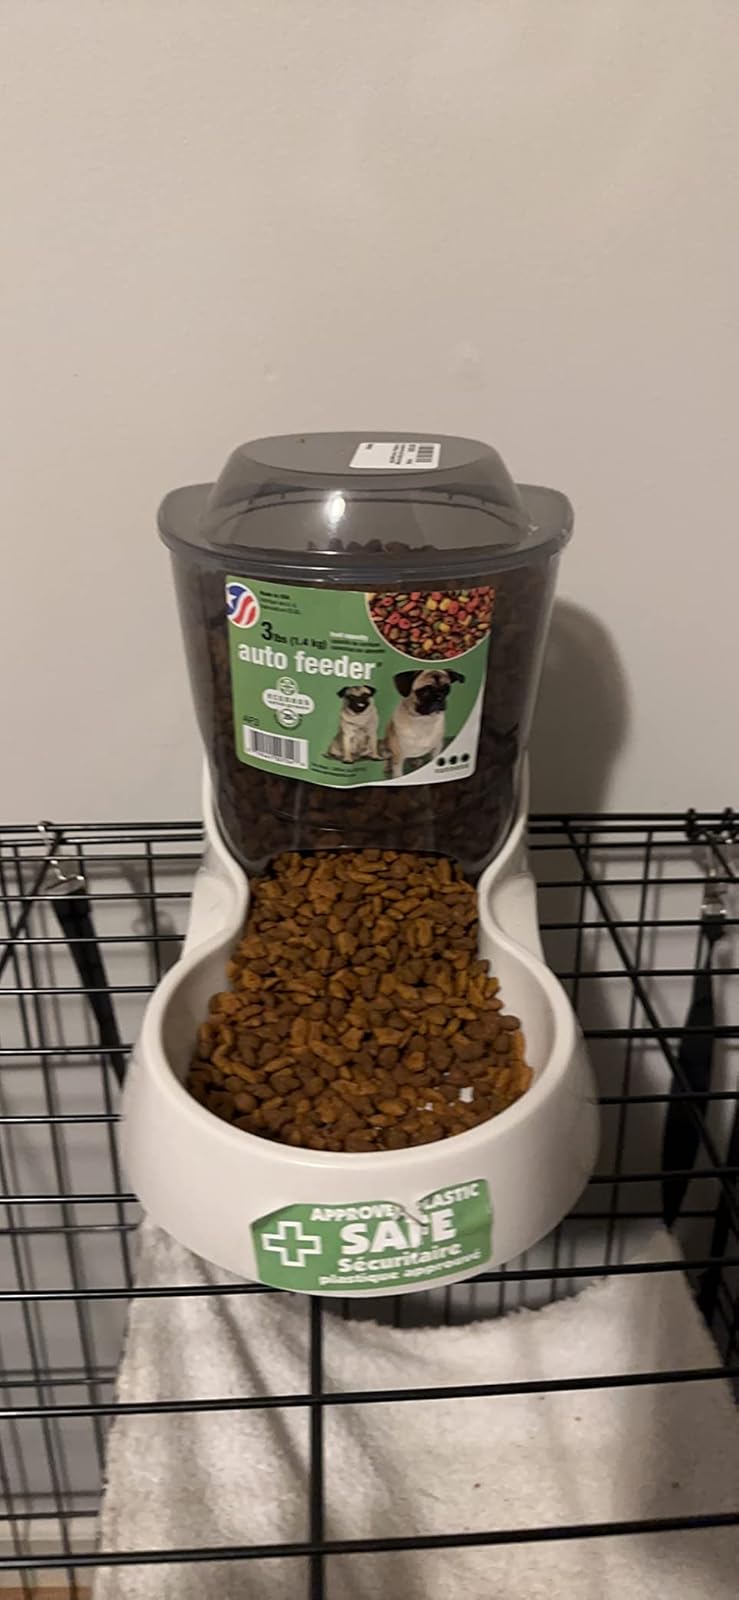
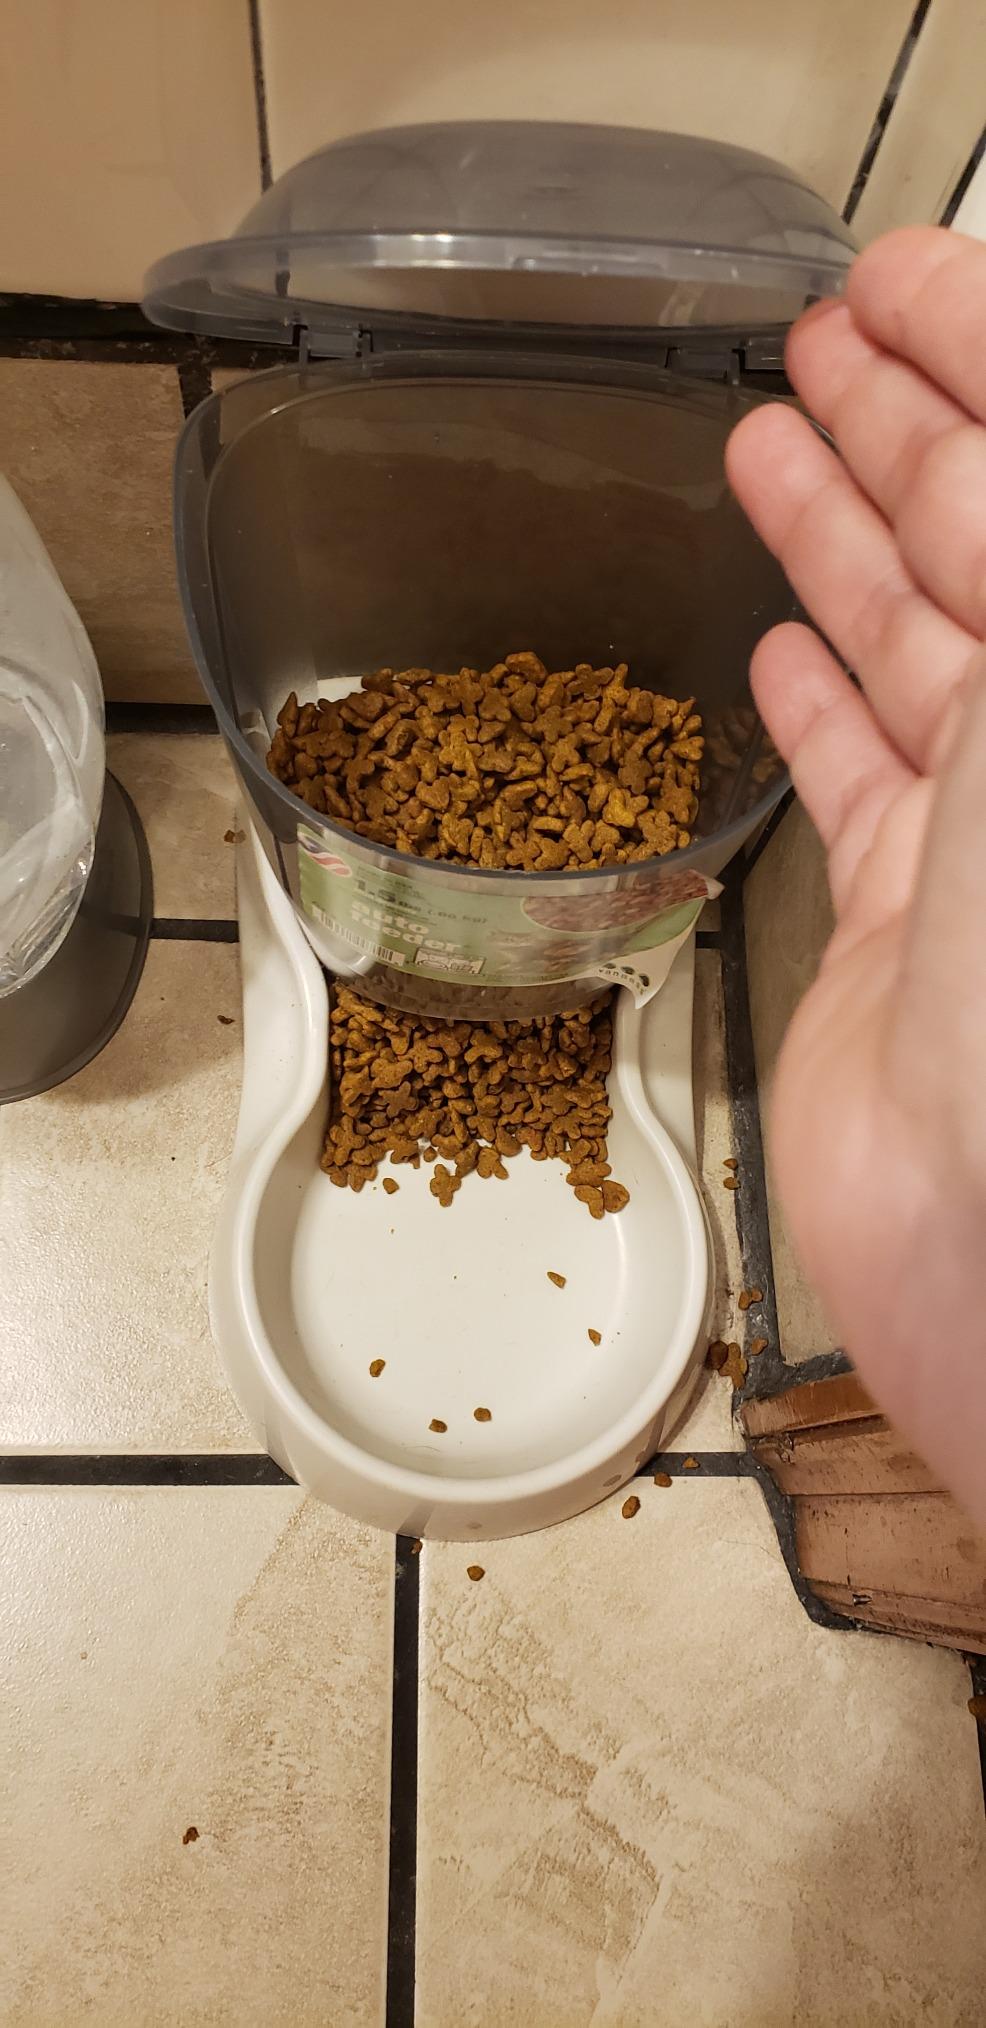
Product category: items_feeder
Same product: yes